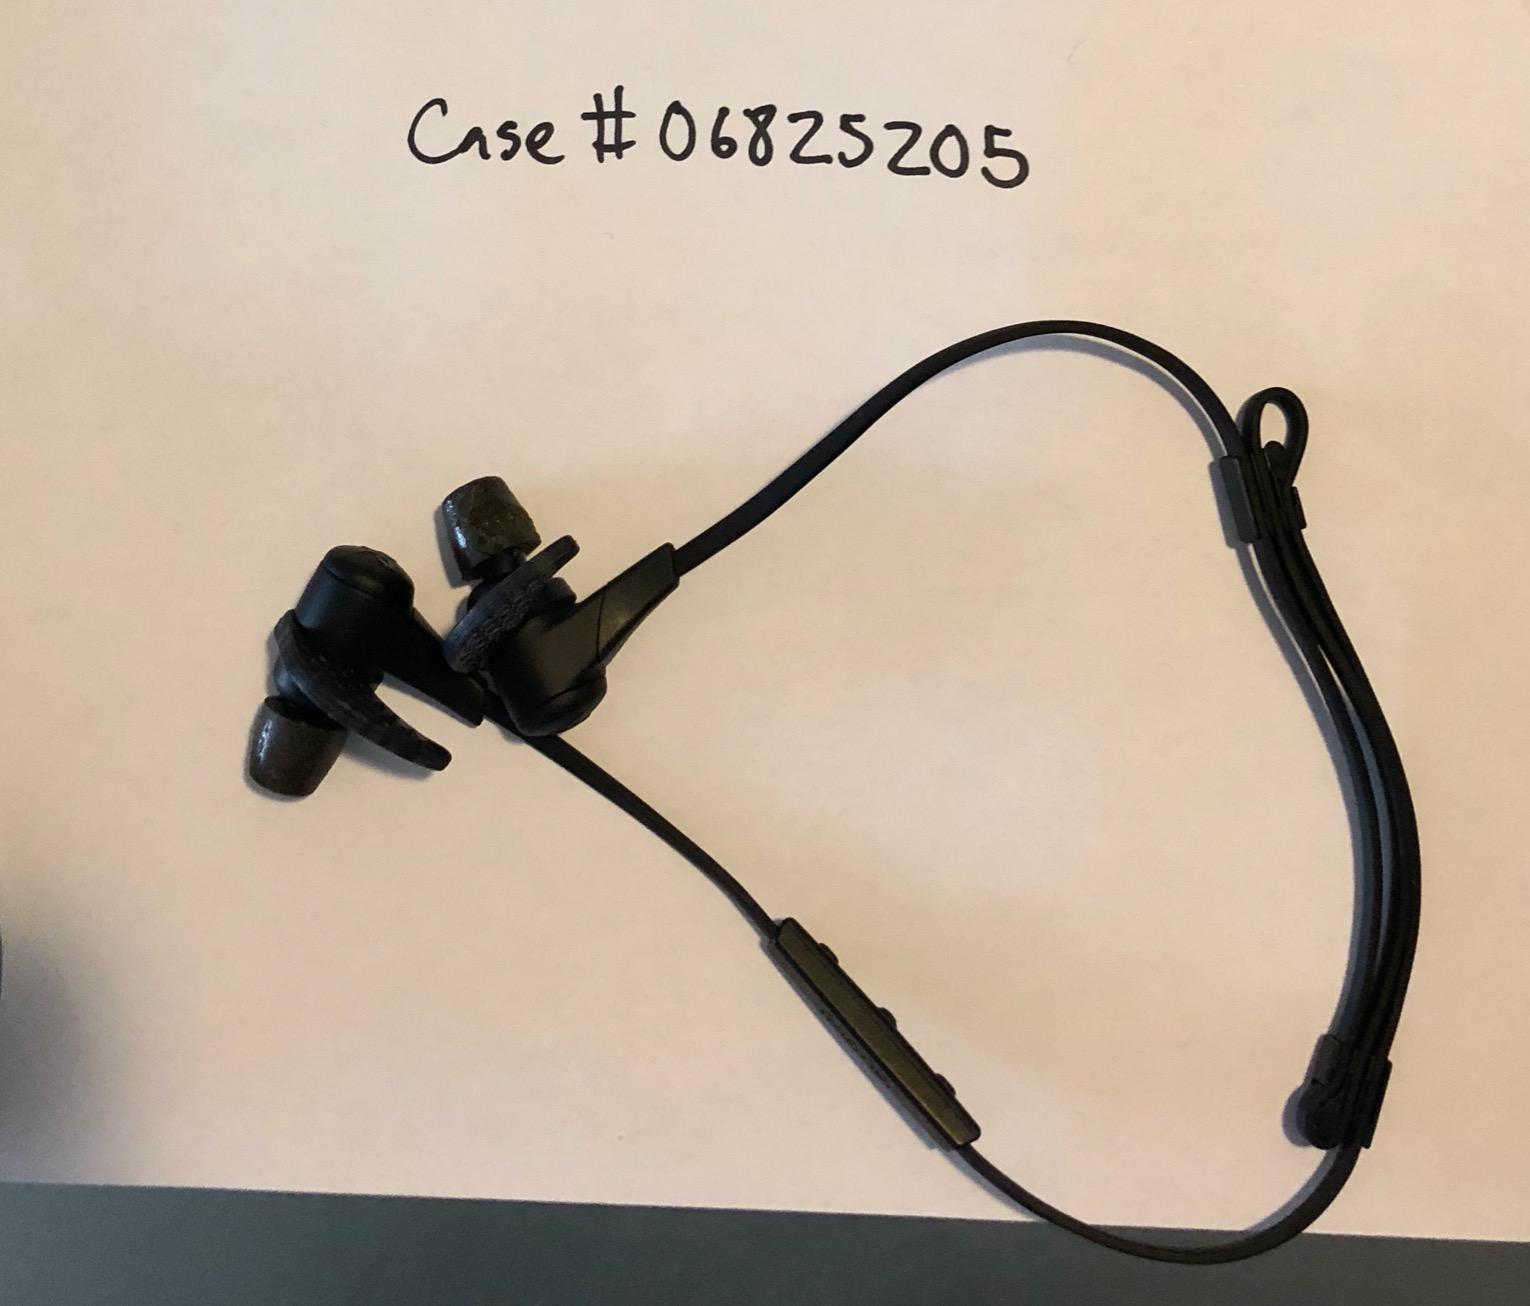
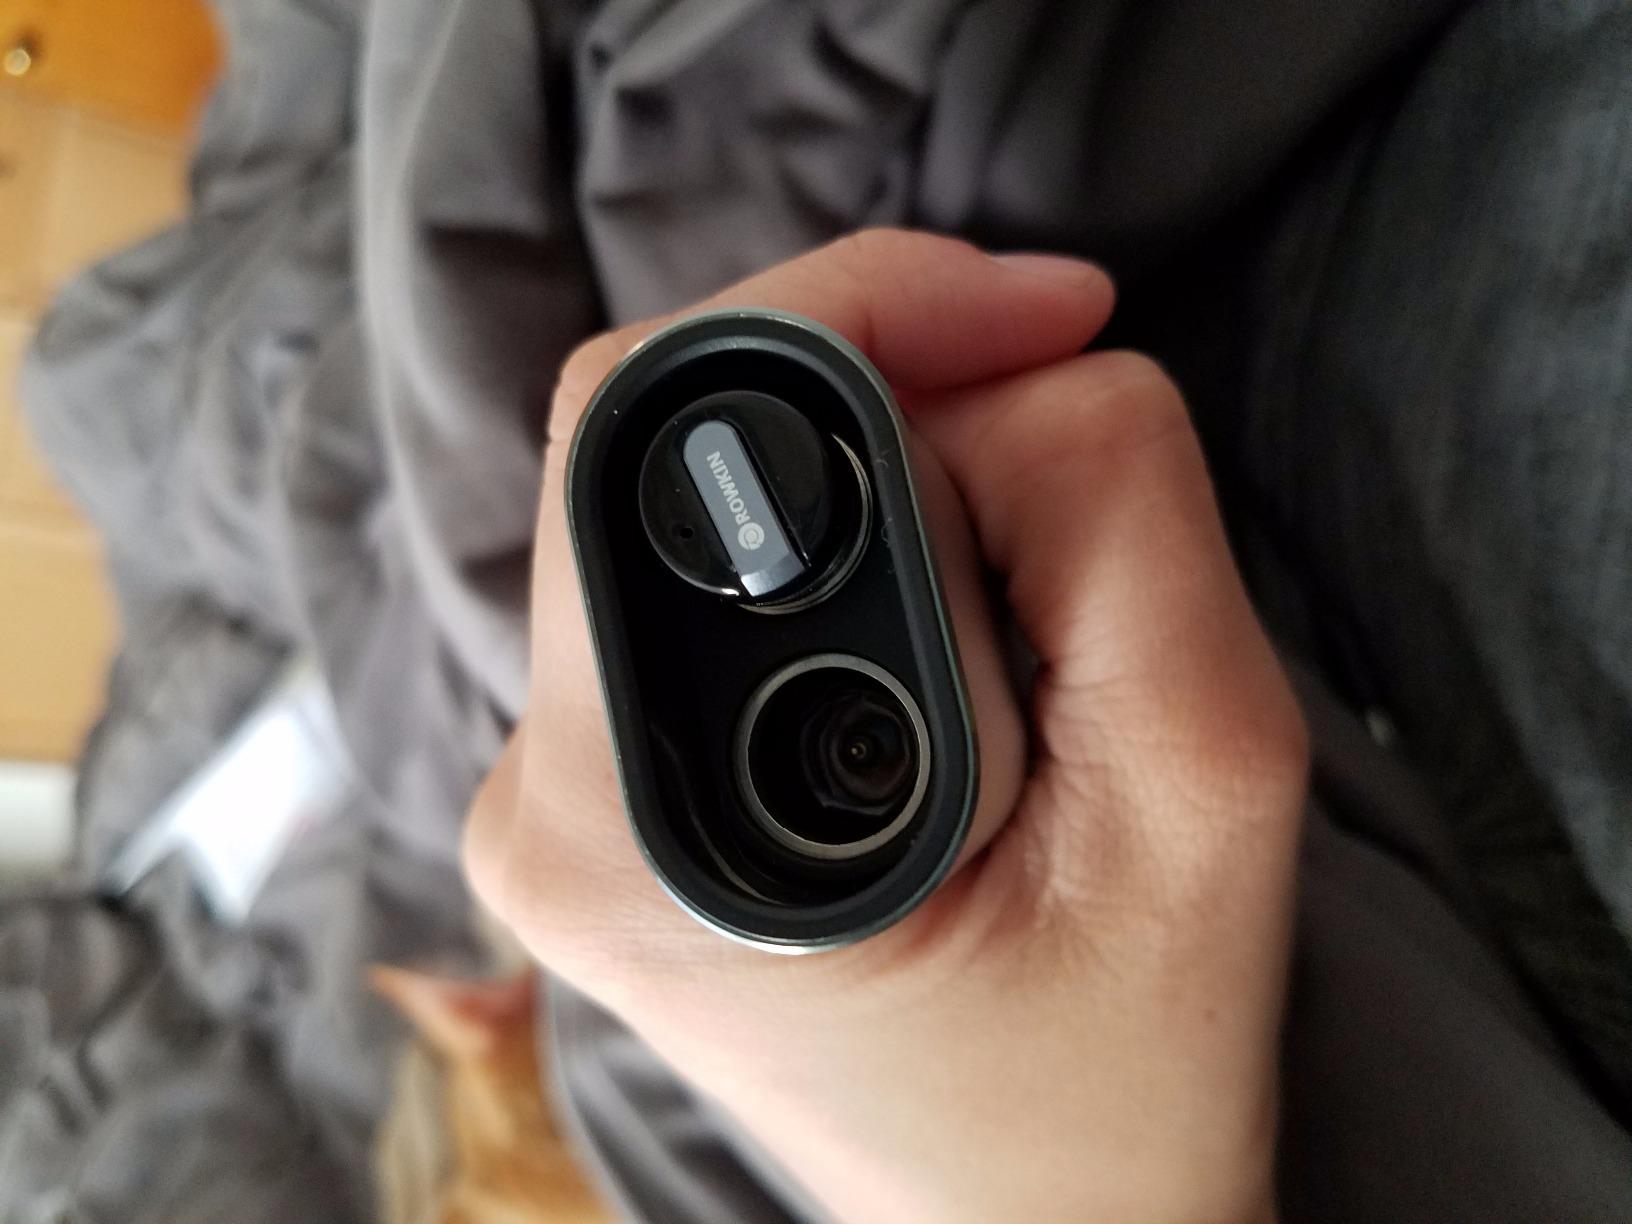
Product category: headphones
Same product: no